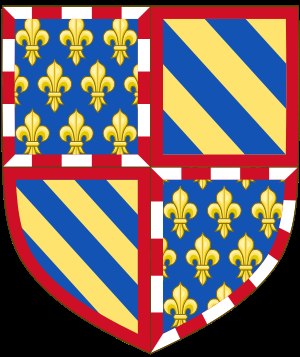
Burgund / Historie
Våbenskjoldet til hertugdømmet Burgund
Burgund er det historiske navn for et kongedømme og senere et hertugdømme i det område, der ligger i den franske region Bourgogne.